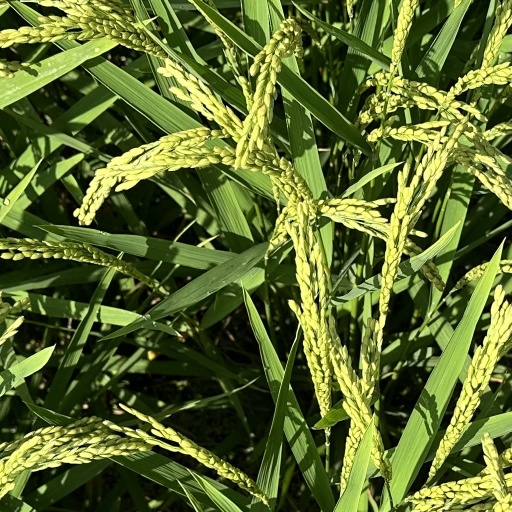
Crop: rice